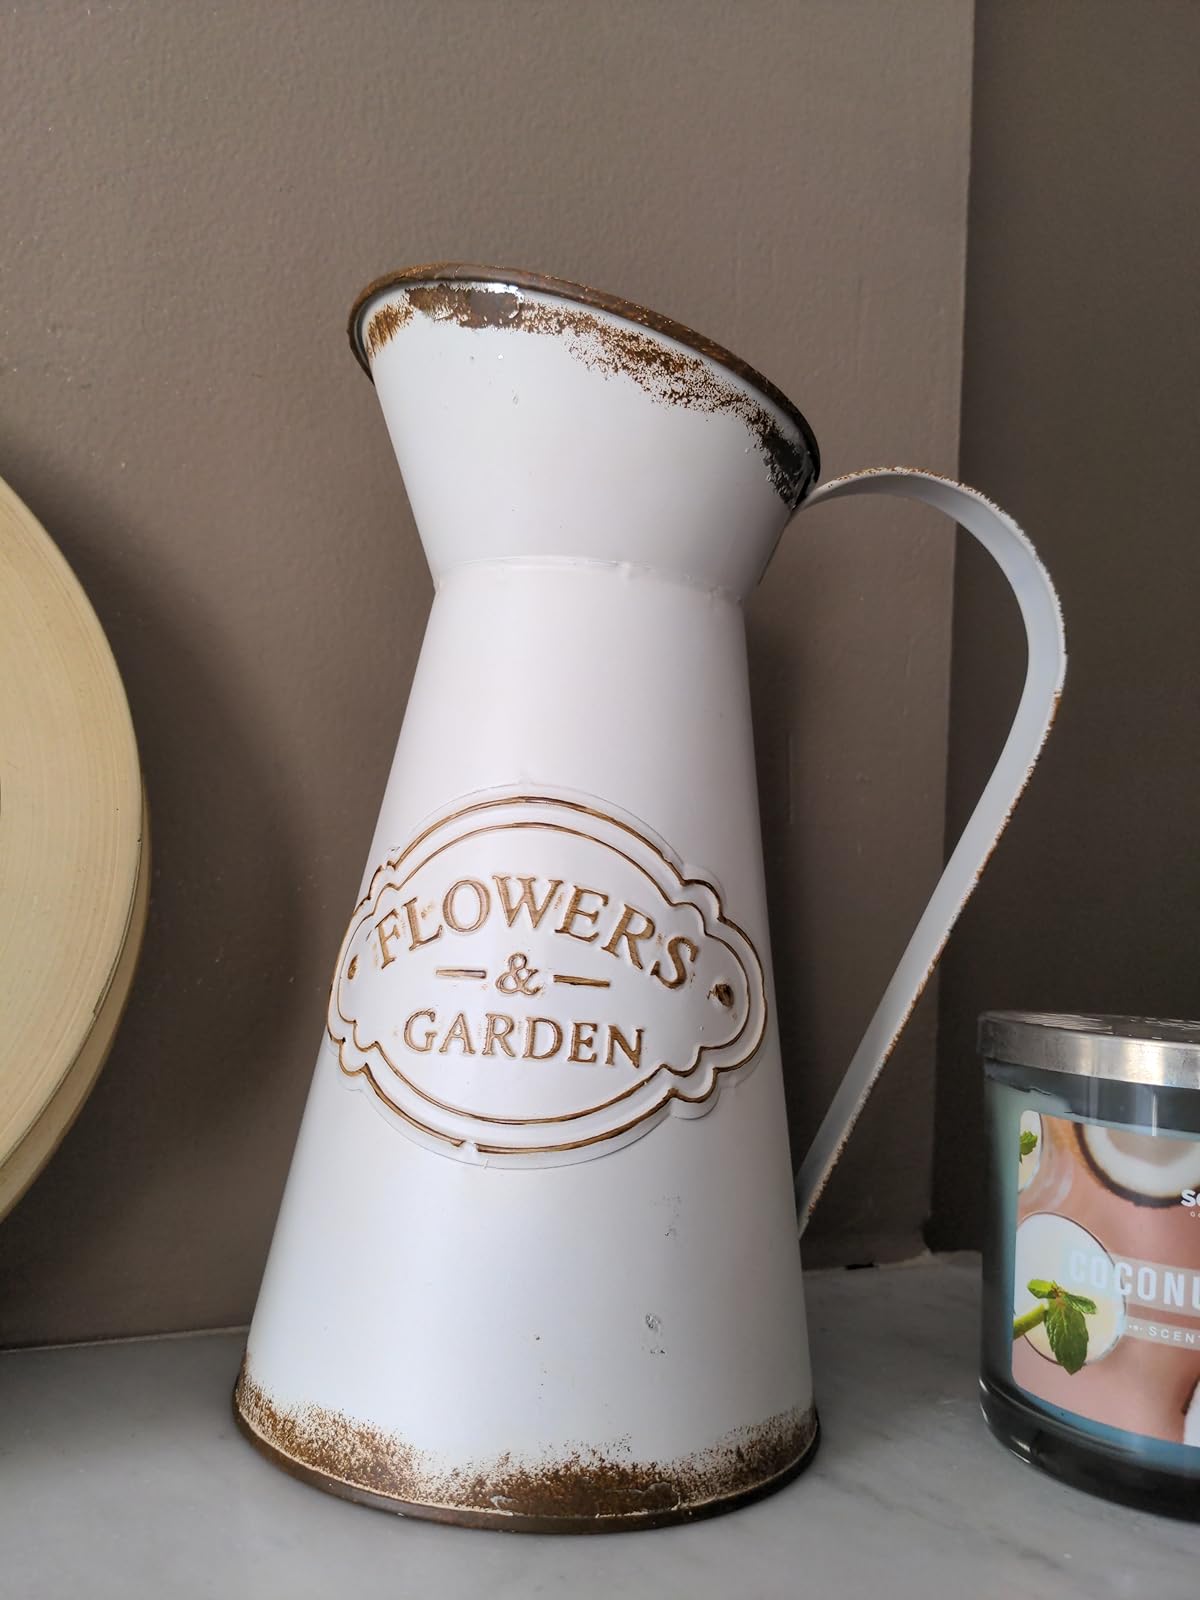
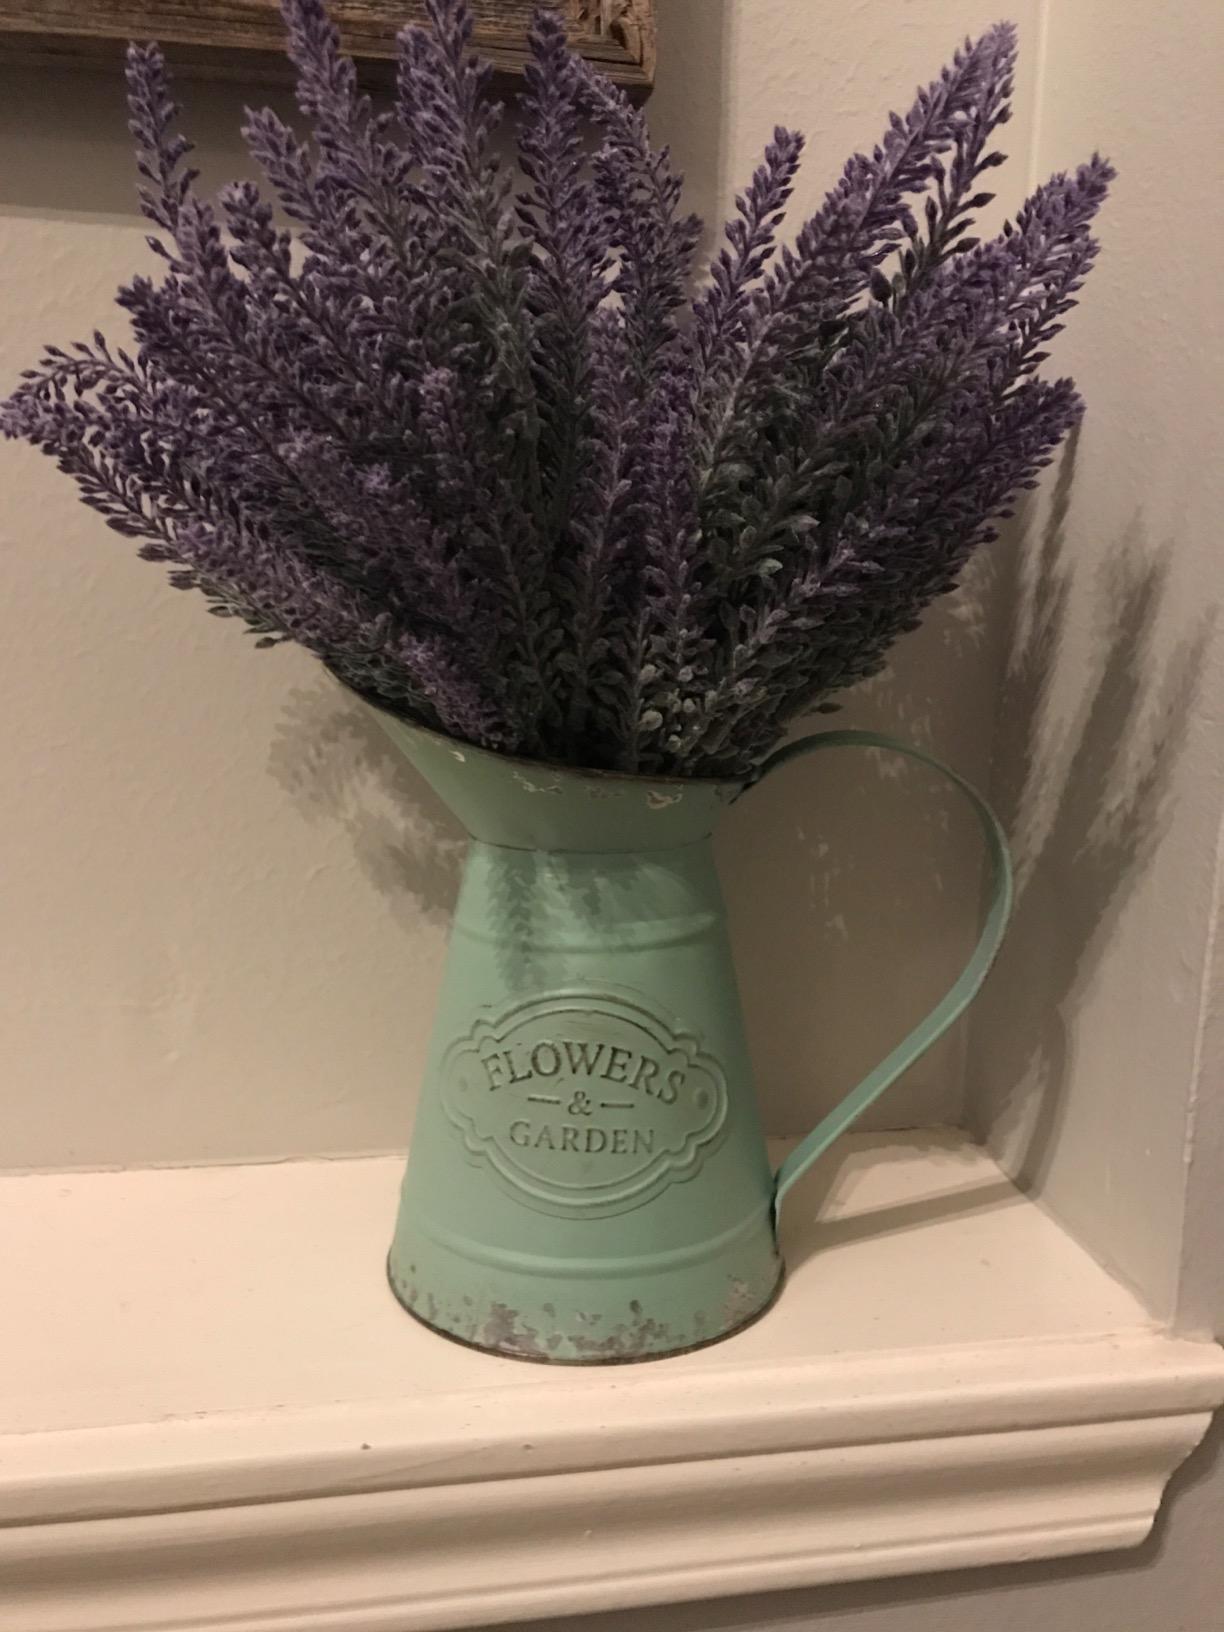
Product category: vase
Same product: no